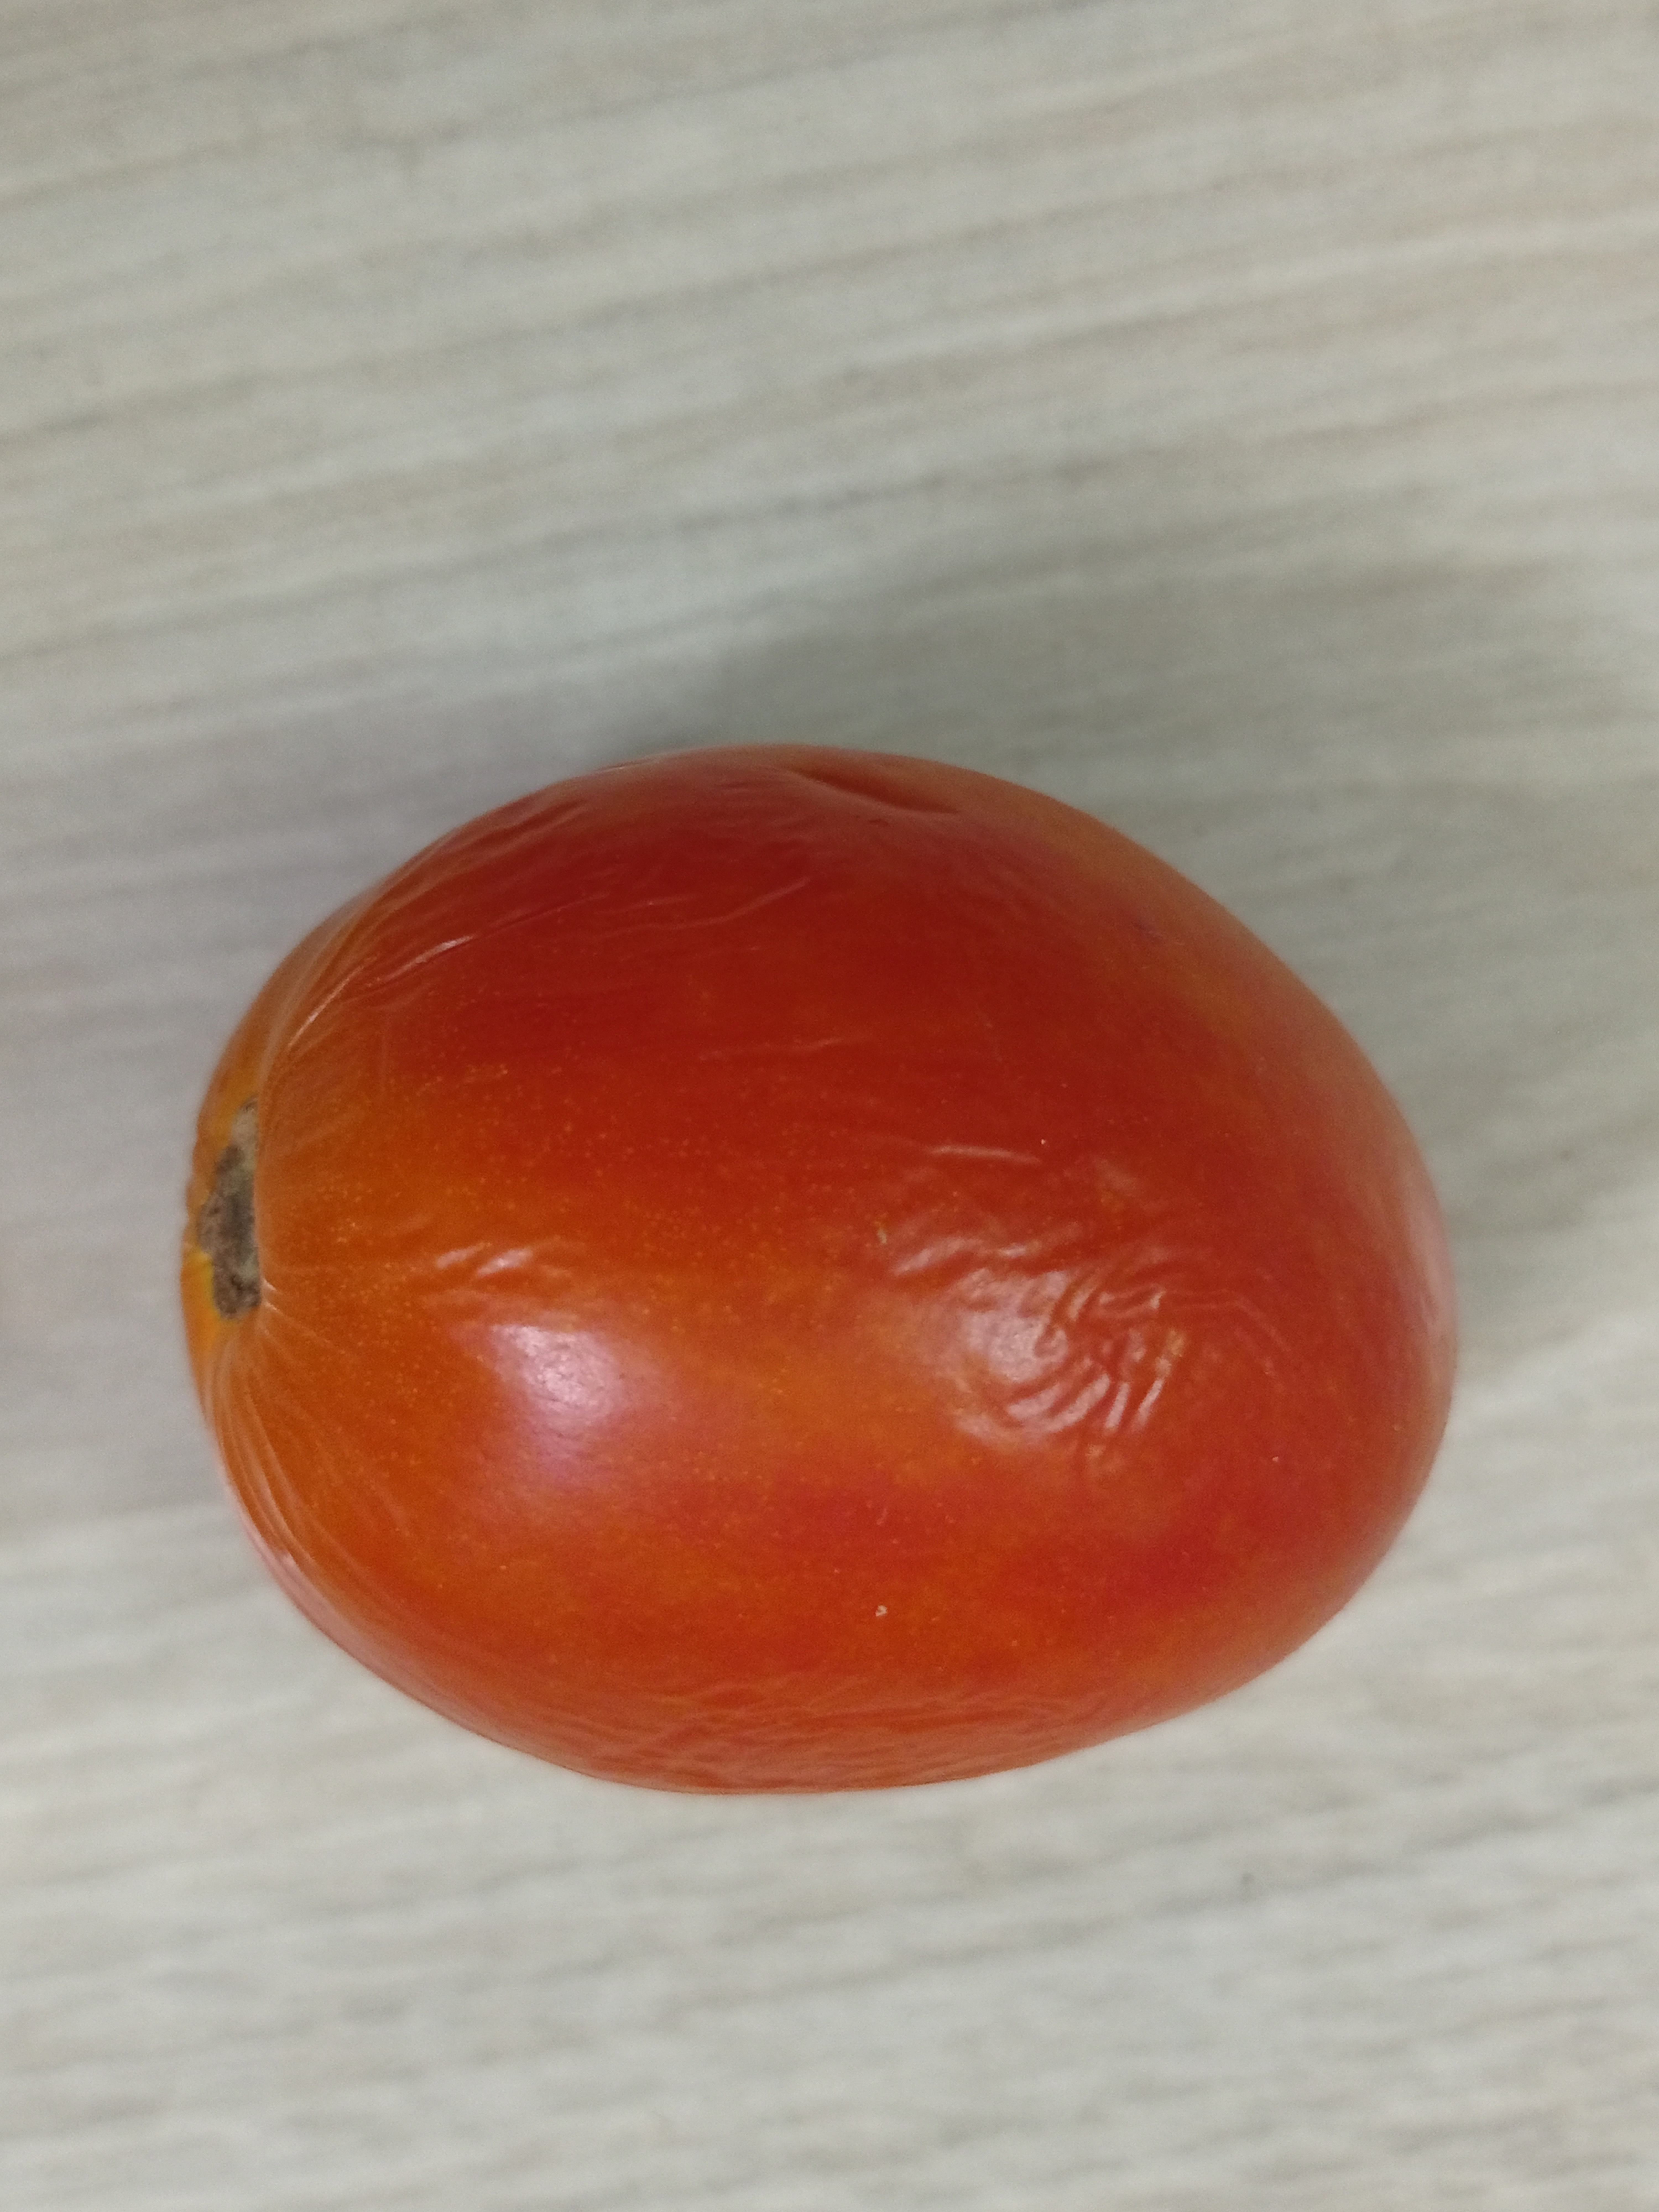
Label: Fresh